Serbian Highflyer

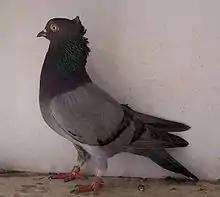
Serbian Highflyer

The Serbian Highflyer is a breed of domestic pigeon that is bred for endurance flying. The breed is characterized by long circle flights up to 15 hours. It can fly as high as . There are about 20,000 fanciers of this breed in Serbia.